The Headless Horseman (novel)

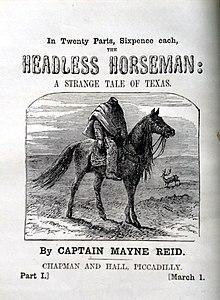

The Headless Horseman is a novel by Mayne Reid, first published in monthly serialized form during 1865 and 1866, and subsequently published as a book in 1866, based on the author's adventures in the United States. ""The Headless Horseman"" or ""A Strange Tale of Texas"" was set in Texas and based on a south Texas folk tale.